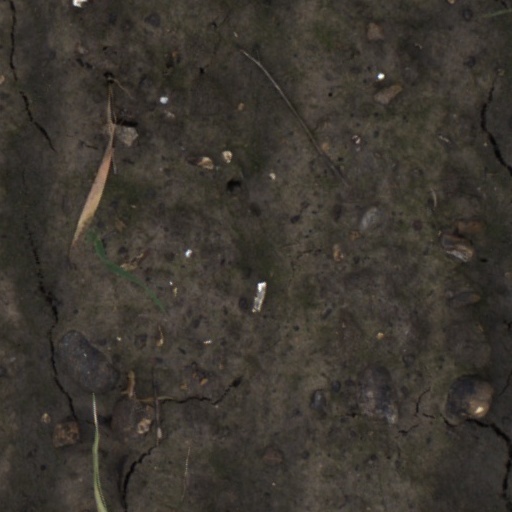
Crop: wheat